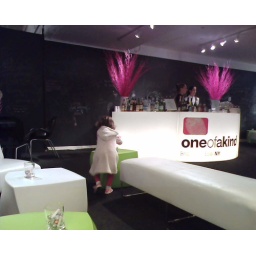
chalkboard walls, hot pink branches in vases, lime green and white chairs/benches/tables